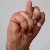
The image shows a hand gesture representing the letter 'N' in Indian Sign Language.